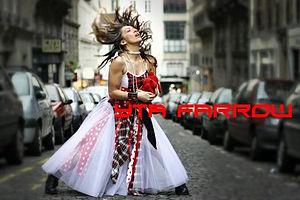
Yta Farrow
Yta Farrow, née en 1970 à Aix-en-Provence, est une chanteuse française.